Charcoal (art)

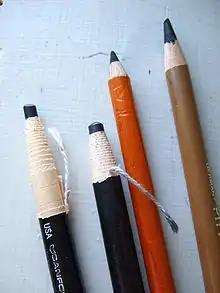
A selection of charcoal pencils

There are various types and uses of charcoal as an art medium, but the commonly used types are: Compressed, Vine, and Pencil.